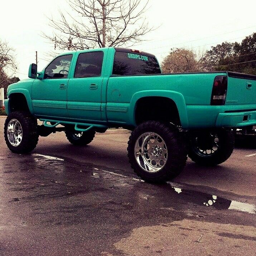
looks good on a truck